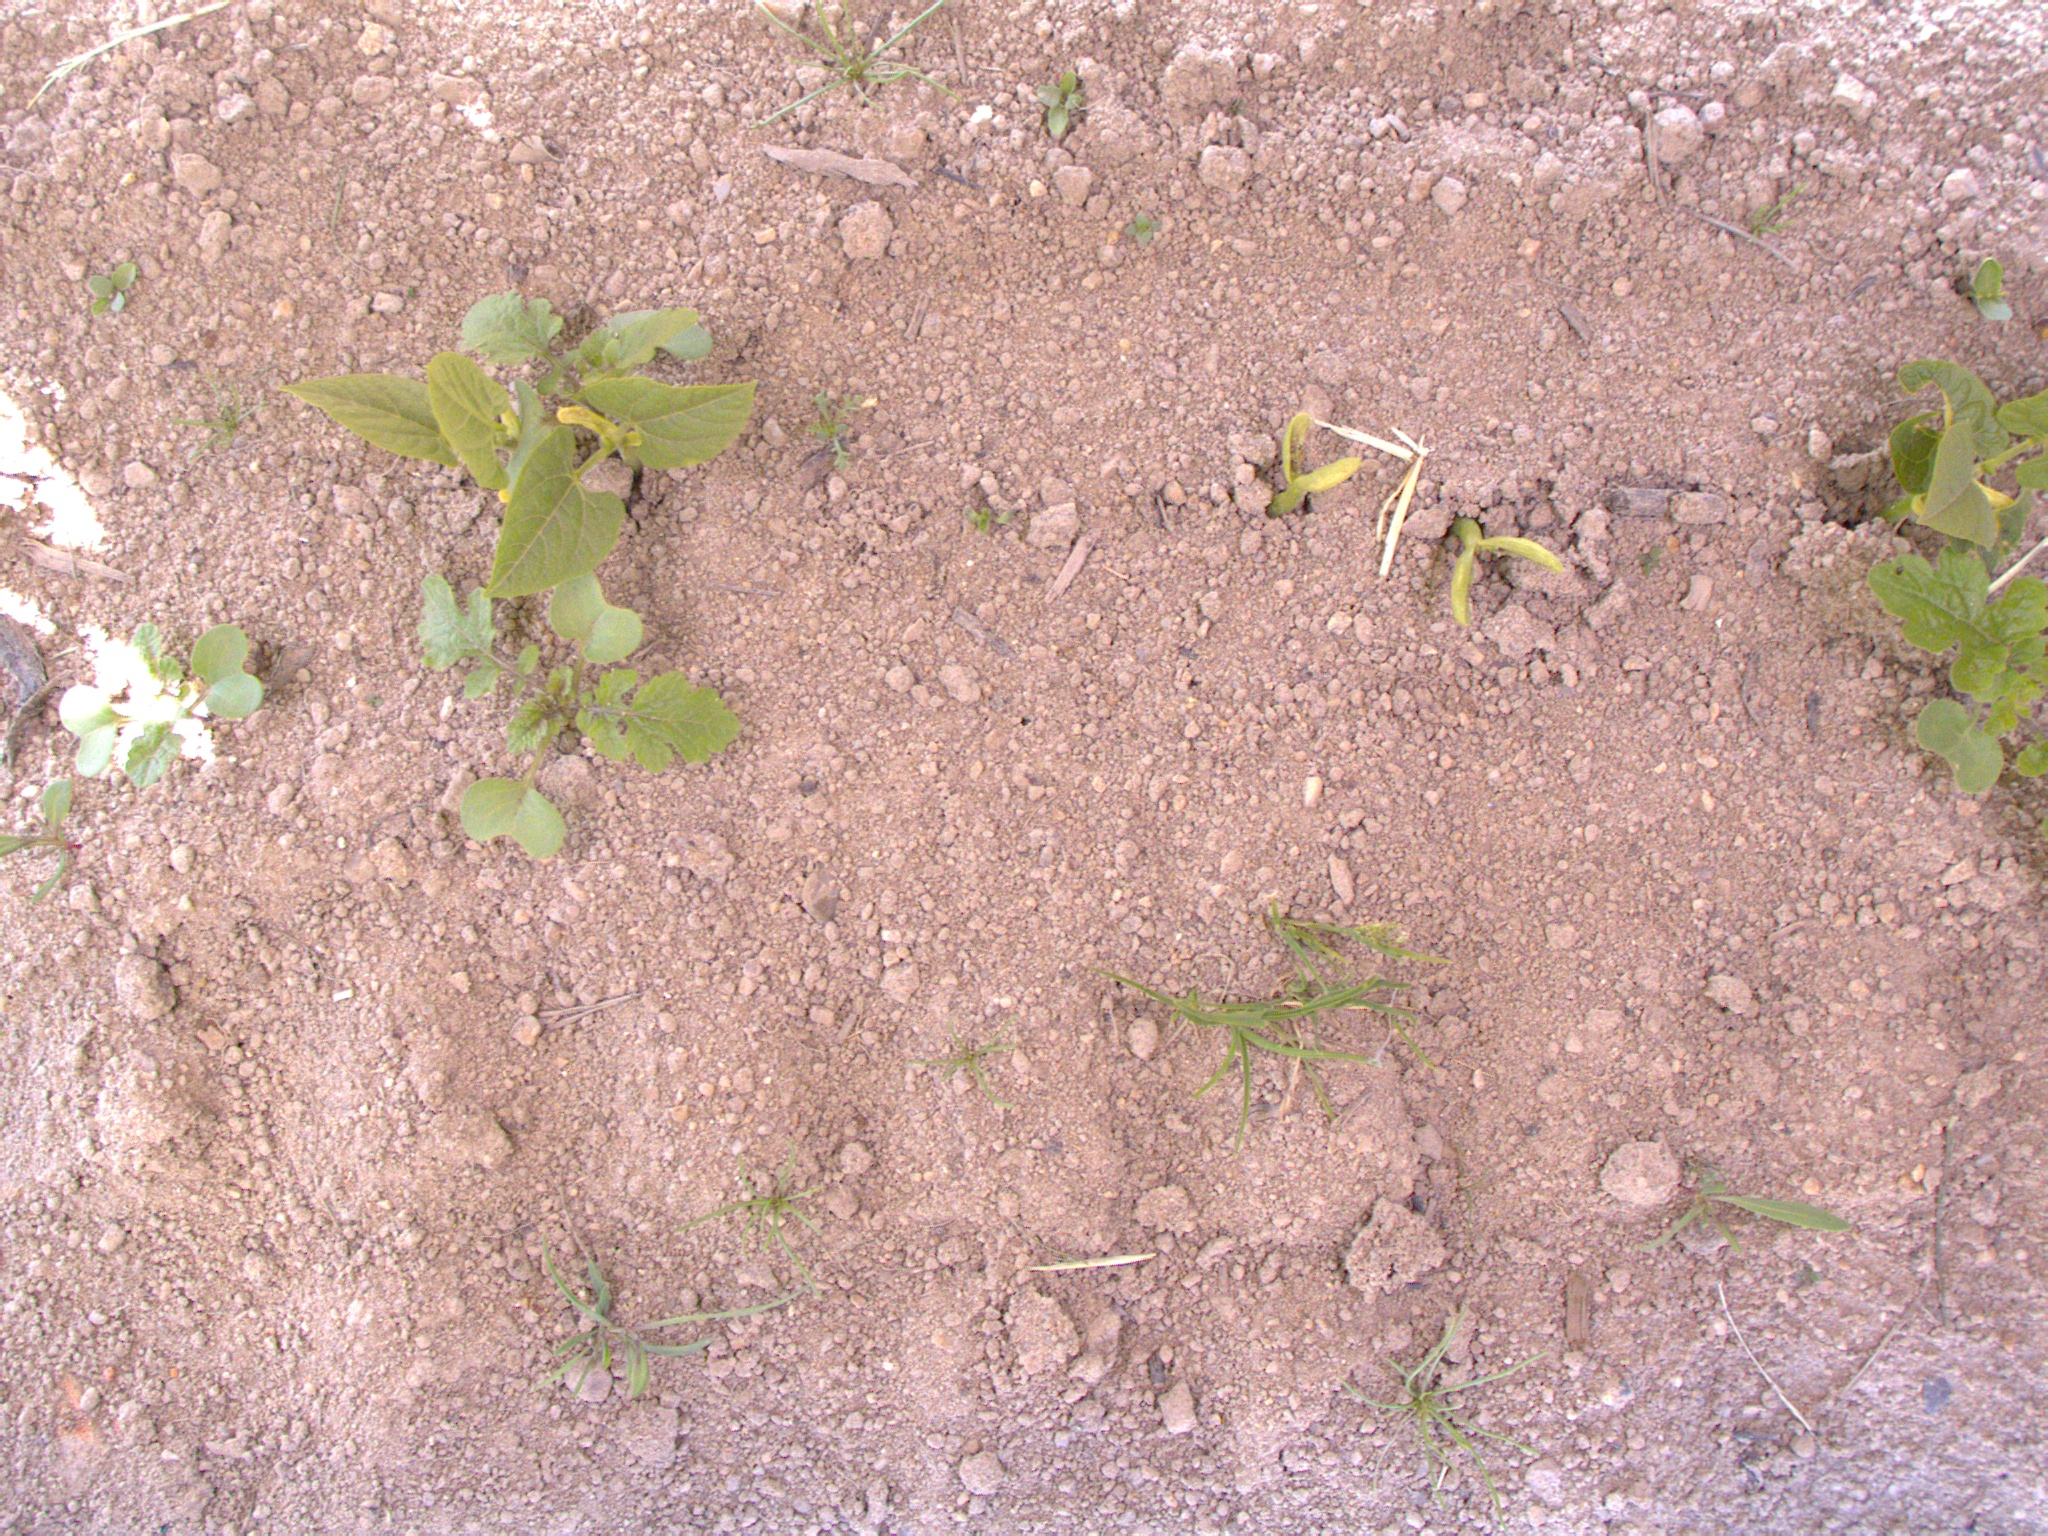
Crop: bean
Objects: bean, bean, bean, bean, bean, stem_bean, stem_bean, stem_bean, stem_bean, stem_bean